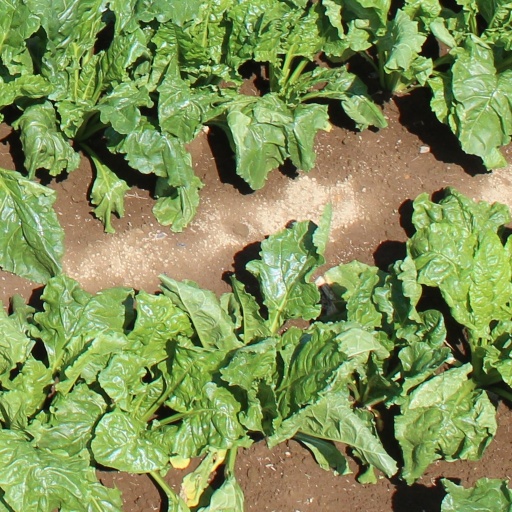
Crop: sugar beet